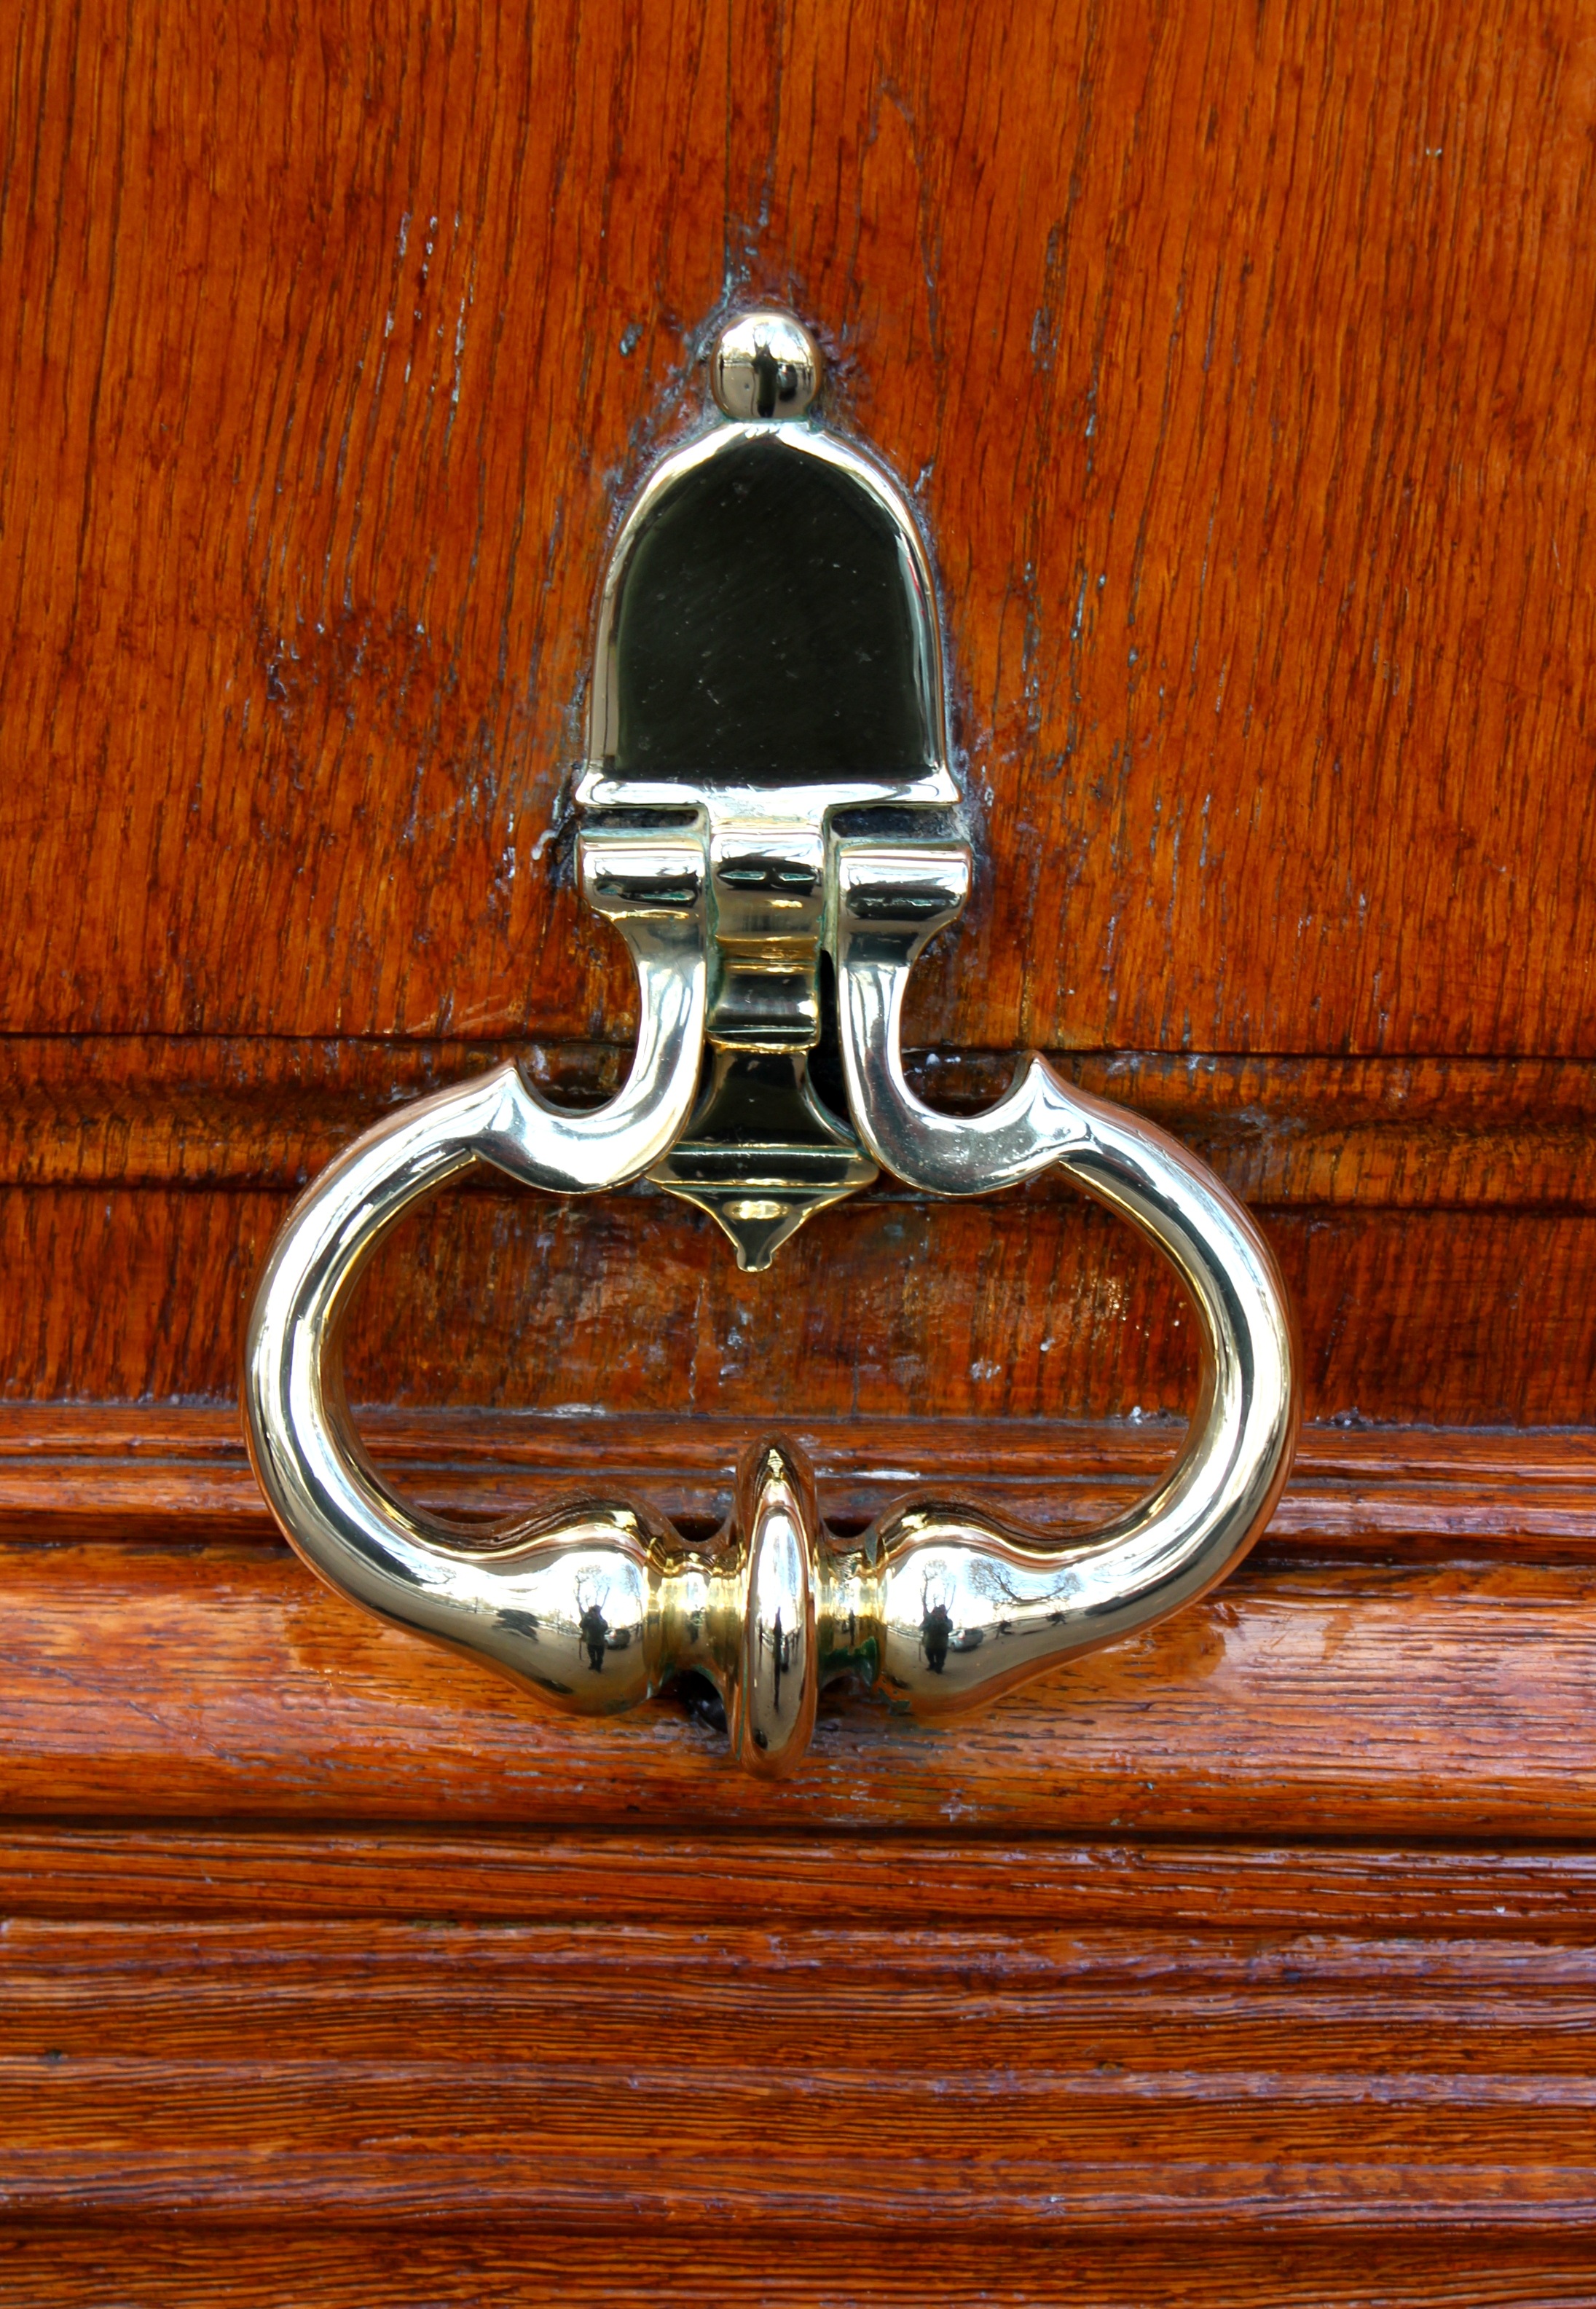
wood, antique, door, musical instrument, handle, button, jewellery, silver, ball, iron, pendant, door handle, door knob, thumper, fashion accessory